Abu Dhabi Total World Rally Team

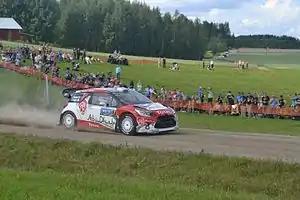
Kris Meeke, Rally Finland 2016

Citroën withdrew its World Rally Team from the WRC in 2016 in order to focus resources on developing a new regulation car for use in the 2017 season onwards. Although, they continued to support the team unofficially, asking PH Sport to run the Abu Dhabi Total WRT on most events with drivers Kris Meeke, Craig Breen and Khalid Al-Qassimi, with occasional drives from Stephane Lefebvre, Marcos Ligato, Quentin Gilbert and José Alberto Nicolas. Meeke's win in Rally Finland at set the record for the fastest average speed in the history of the World Rally Championship. This record remains as of February 2023.